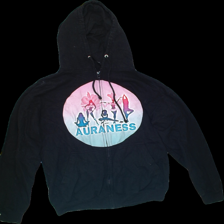
View: front
Type: Cardigan
Category: Ladies
Brand: Not Applicable
Colors: Black
Material: 82%cotton 18%polyester
Pattern: Logo print
Size: M
Trend: No trend
Stains: No
Price range: 50-100
Recommended usage: Reuse